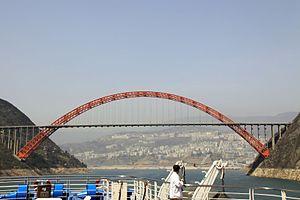
Le pont de Wushan dans la municipalité de Chongqing en Chine